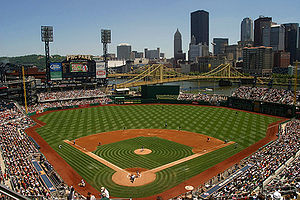
PNC Park
PNC Park
PNC Park er et baseballstadion i Pittsburgh i Pennsylvania, USA, der er hjemmebane for MLB-klubben Pittsburgh Pirates. Stadionet har plads til 38.496 tilskuere, og blev indviet 31. marts 2001. Her erstattede det Pirates gamle hjemmebane, Three Rivers Stadium.